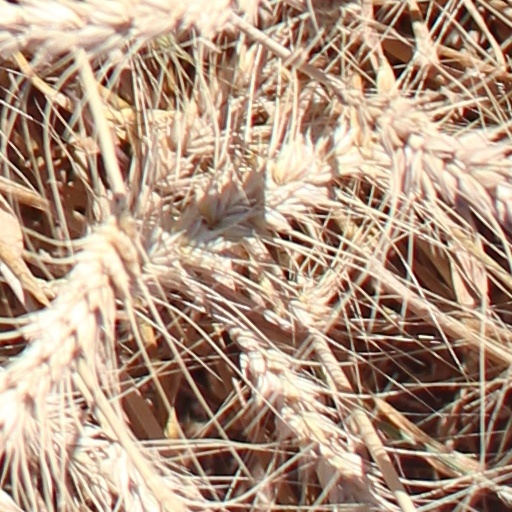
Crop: wheat